Bosintang

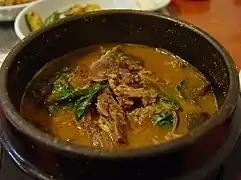

(South Korean name) or (North Korean name) is a Korean soup that uses dog meat as its primary ingredient. The meat is boiled with vegetables such as green onions, perilla leaves, and dandelions, and flavorants such as "doenjang", "gochujang", and perilla seed powder. It is seasoned with "agastache rugosa" before eating. The soup has been claimed to provide increased virility.